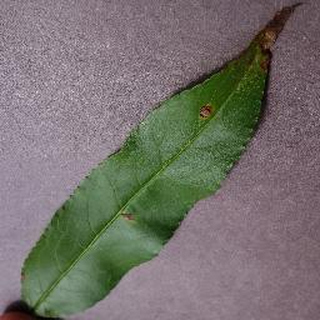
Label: peach_bacterial_spot